Dayana Yastremska

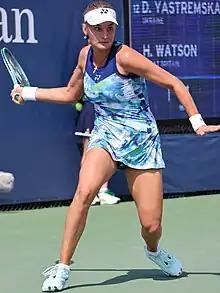
Yastremska swinging a forehand

She won the title at the Poland Open, her maiden on the WTA 125 level, defeating Greet Minnen in the final.